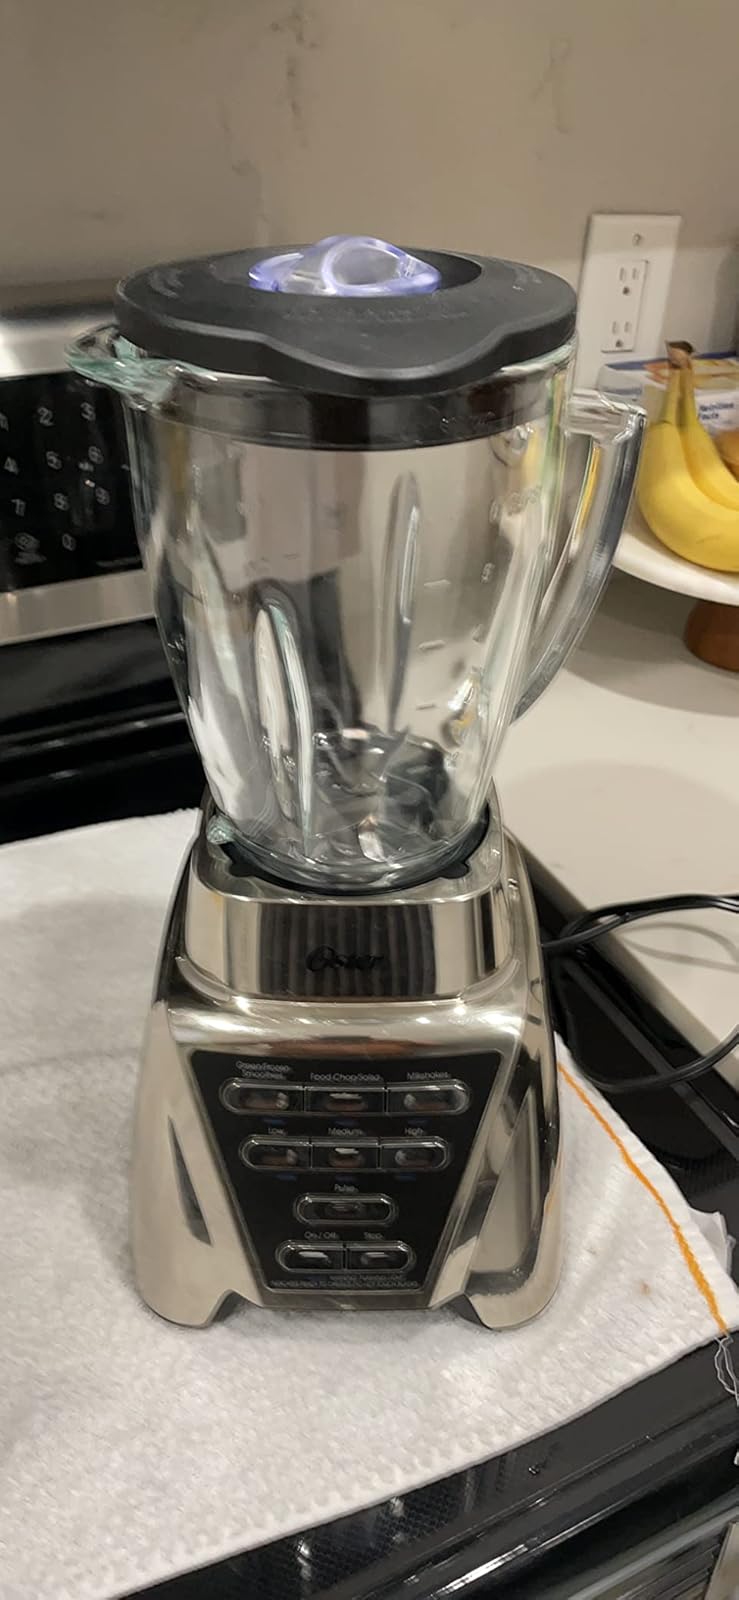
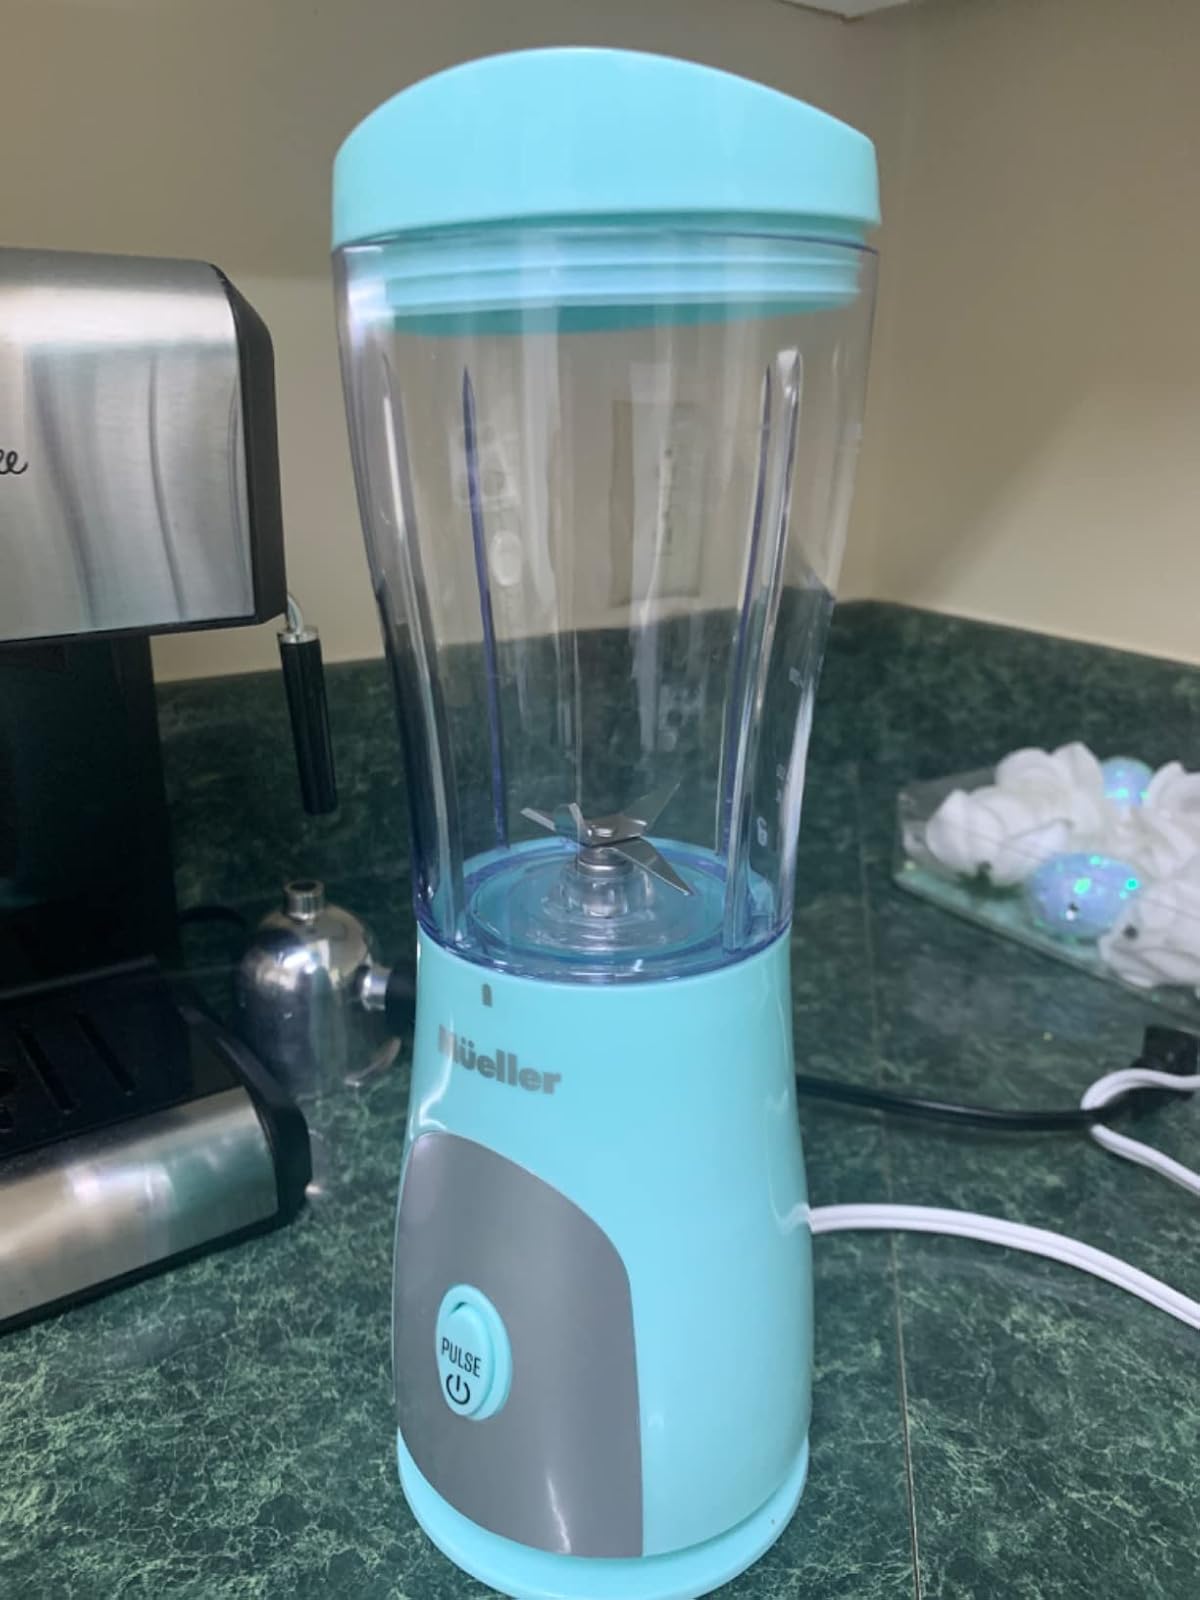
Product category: items_blender
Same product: no